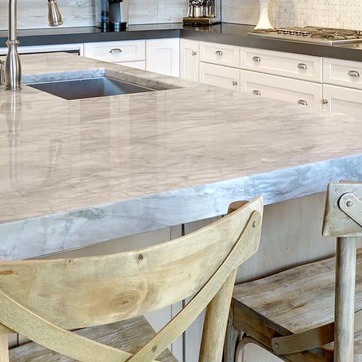
Material: polishedstone